Oor Wullie

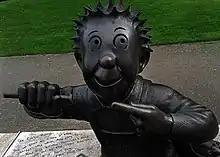
Oor Wullie statue in Dundee

Oor Wullie is a Scottish comic strip published in the D.C. Thomson newspaper "The Sunday Post". It features a character called Wullie; Wullie is a Scots nickname for boys named William, equivalent to Willie. His trademarks are spiky hair, dungarees and an upturned bucket, which he uses as a seat: most strips since early 1937 begin and end with a single panel of Wullie sitting on his bucket. The earliest strips, with little dialogue, ended with Wullie complaining (e.g., "I nivver get ony fun roond here!"). The artistic style settled down by 1940 and has changed little since. A frequent tagline reads, "Oor Wullie! Your Wullie! A'body's Wullie!" (Our Willie! Your Willie! Everybody's Willie!).